John Pratt (soldier)

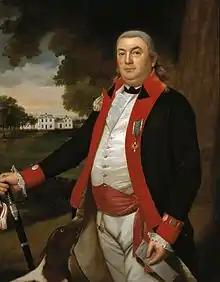
"Captain John Pratt" by Ralph Earl, 1792

John Pratt (October 12, 1753 – December 27, 1824) was an officer in the United States Army who served as acting Adjutant General of the U.S. Army from 1790 to 1791.